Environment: real
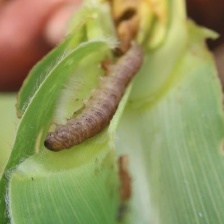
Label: fall_armyworm